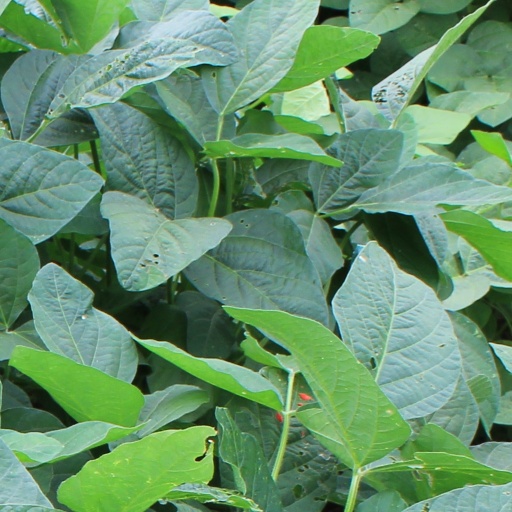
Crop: soybean